Lower Nubia

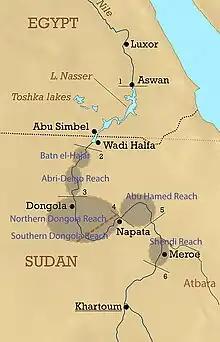

During the Middle Kingdom, Lower Nubia was occupied by Egypt. when the Egyptians withdrew during the second Intermediate Period, Lower Nubia seems to have become part of the Upper Nubian Kingdom of Kerma. The New Kingdom occupied all of Nubia and Lower Nubia was especially closely integrated into Egypt, but with the Third Intermediate Period it became the centre of the independent state of Kush based at Napata at some point. Perhaps around 591 BC the capital of Kush was transferred south to Meroe and Lower Nubia became dominated by the Island of Meroe.